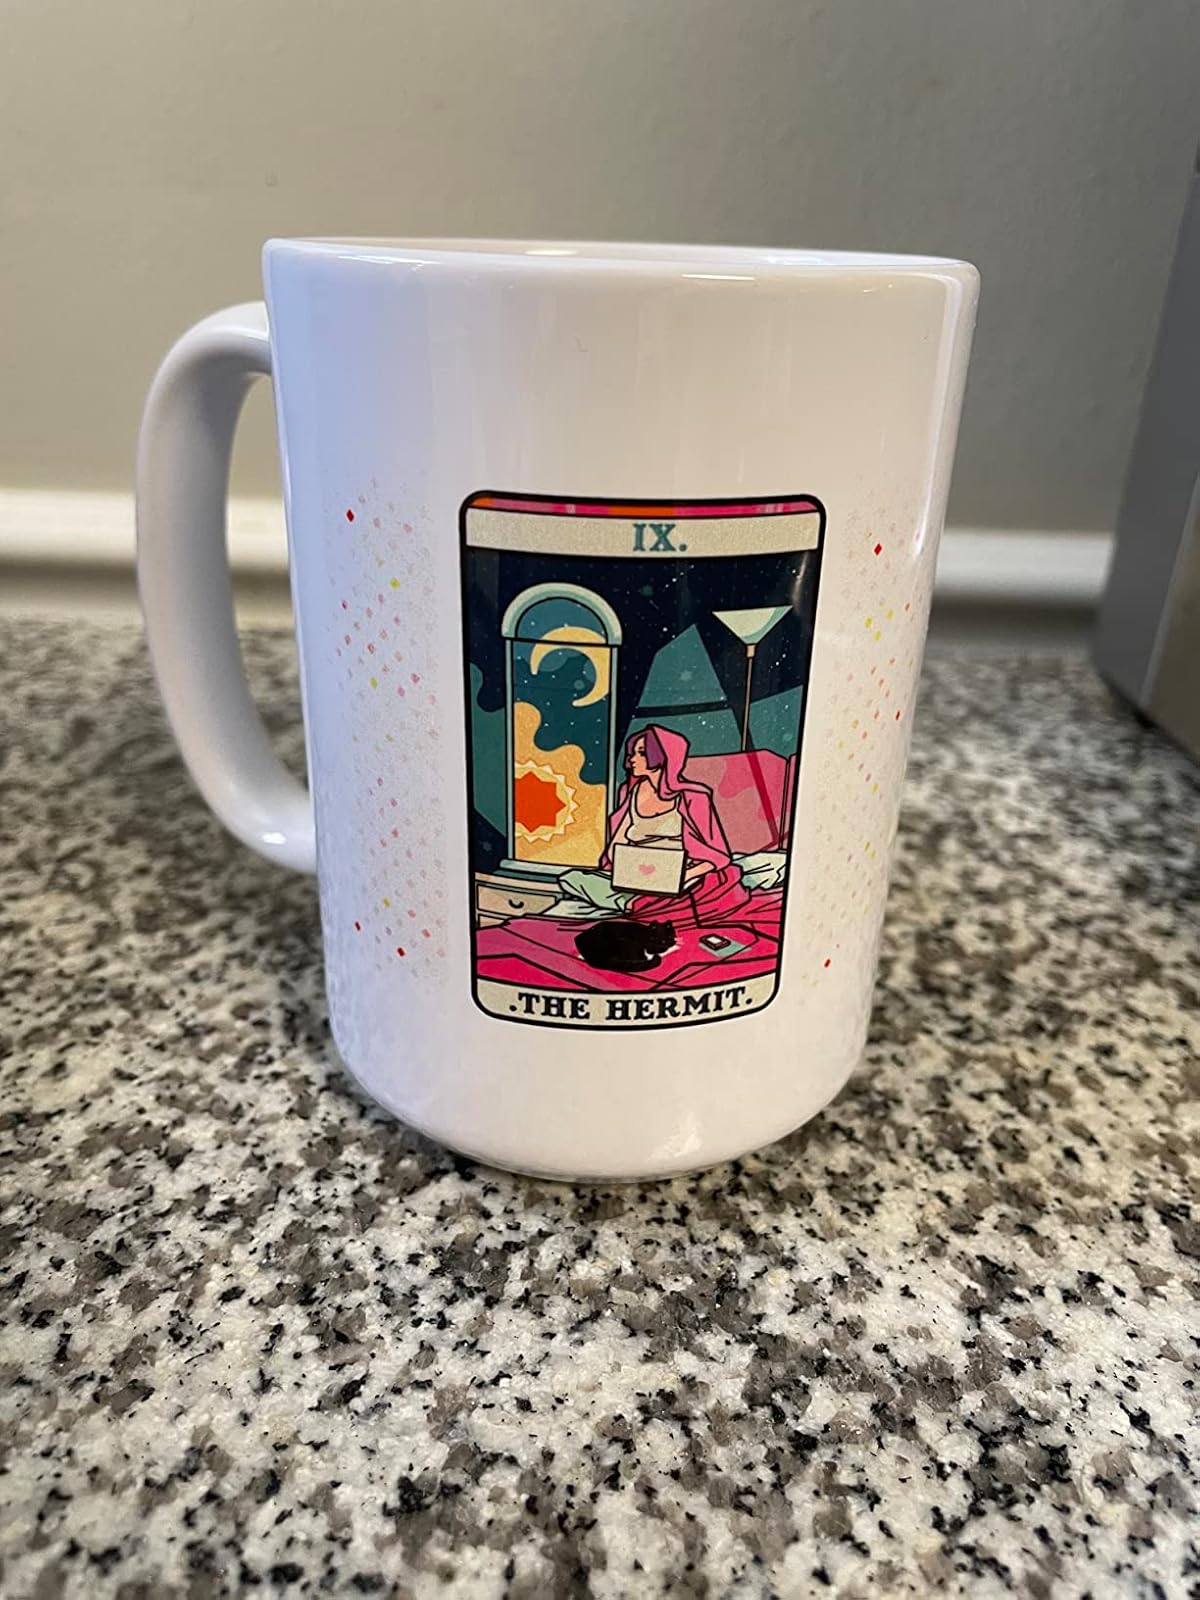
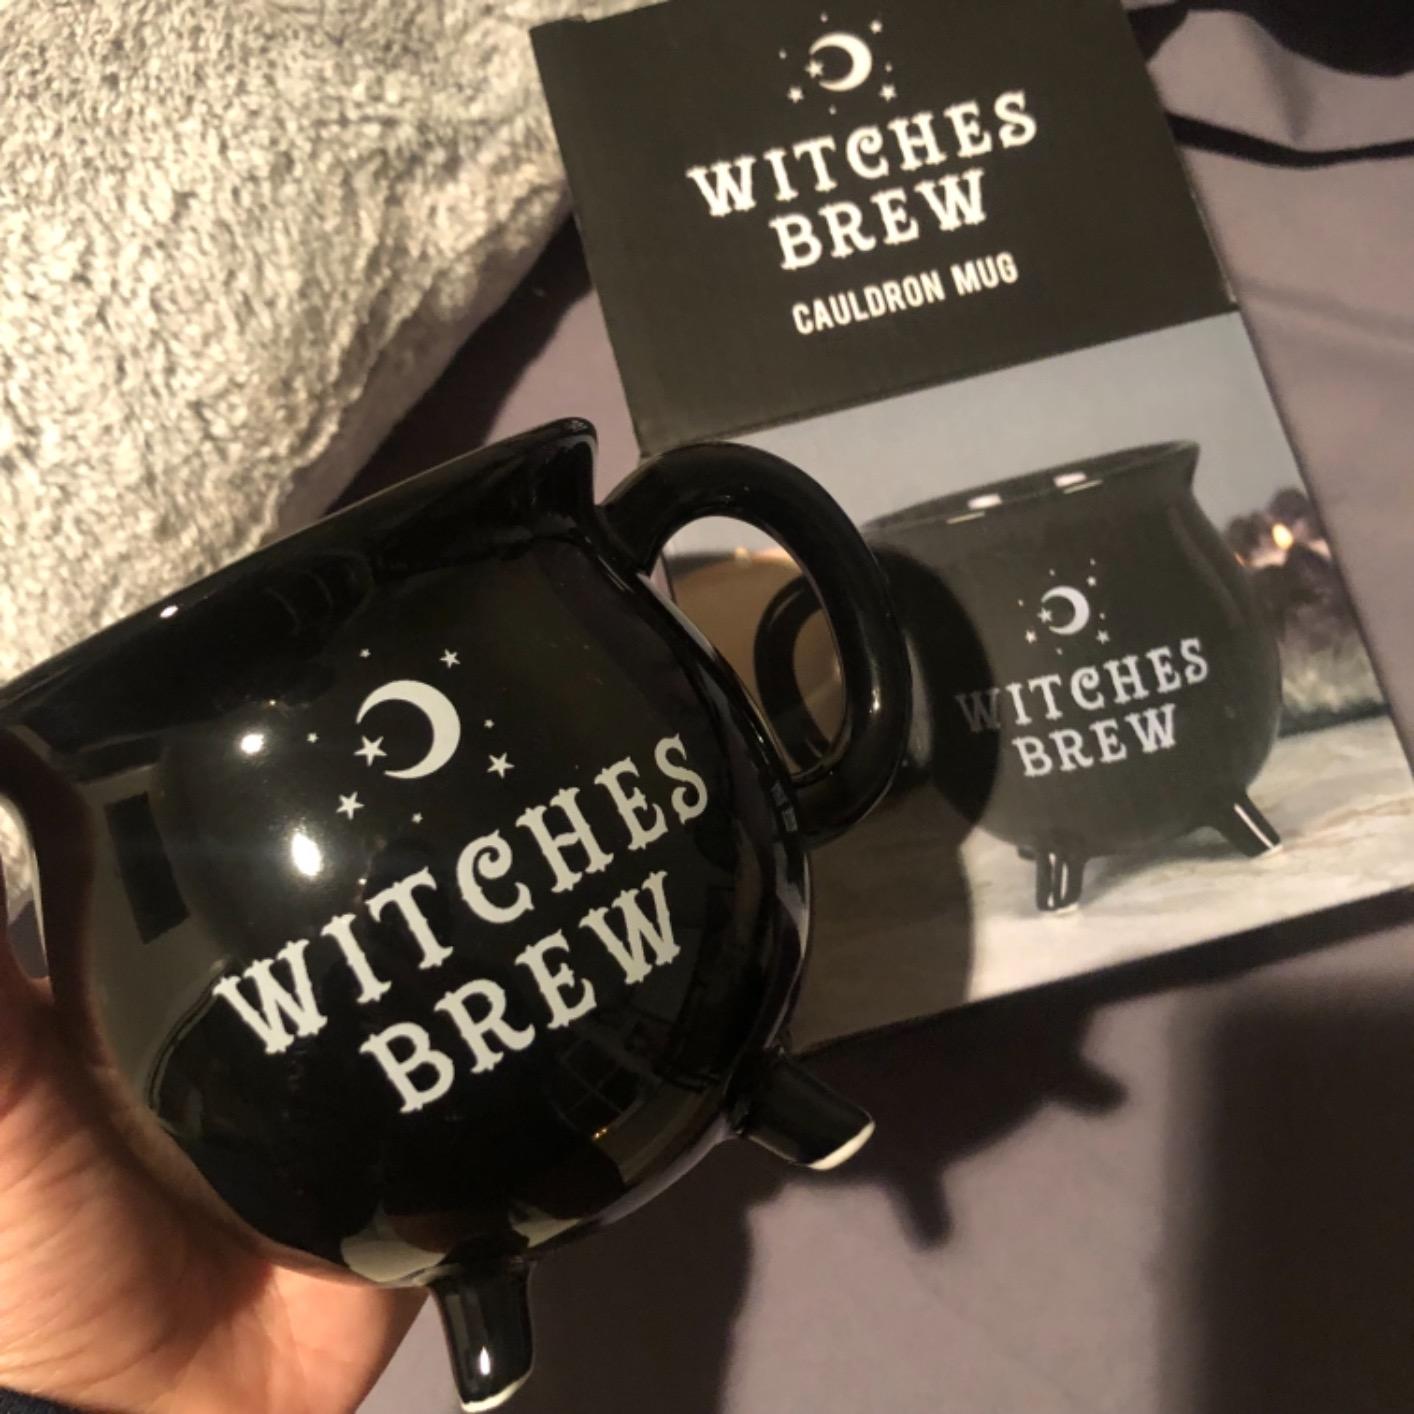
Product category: items_mug
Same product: no